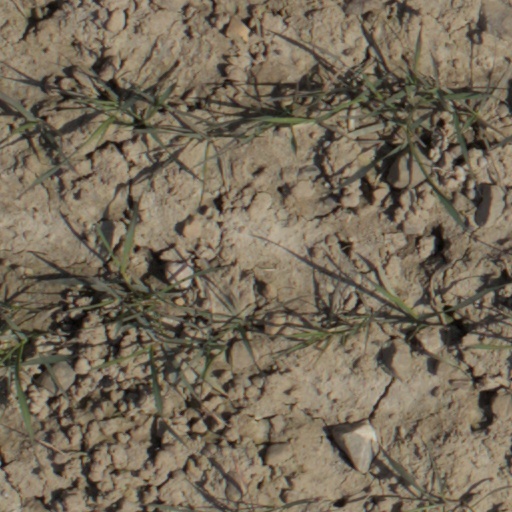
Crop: wheat